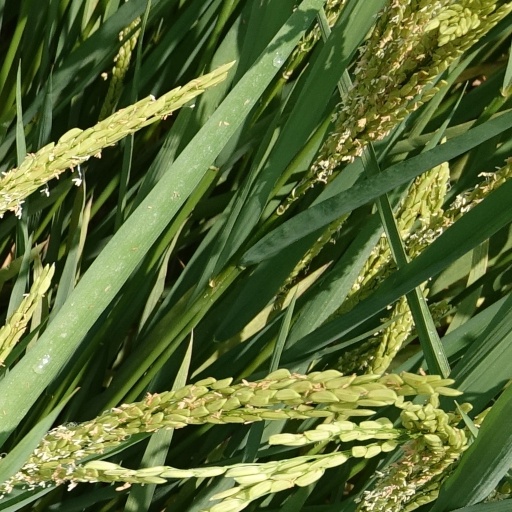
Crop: rice